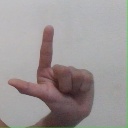
अक्षर: ल